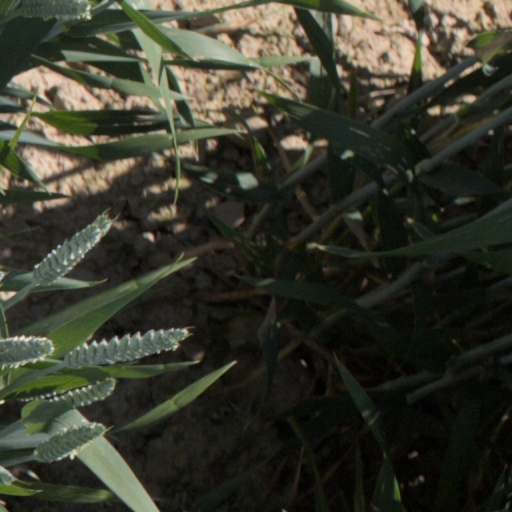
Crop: wheat